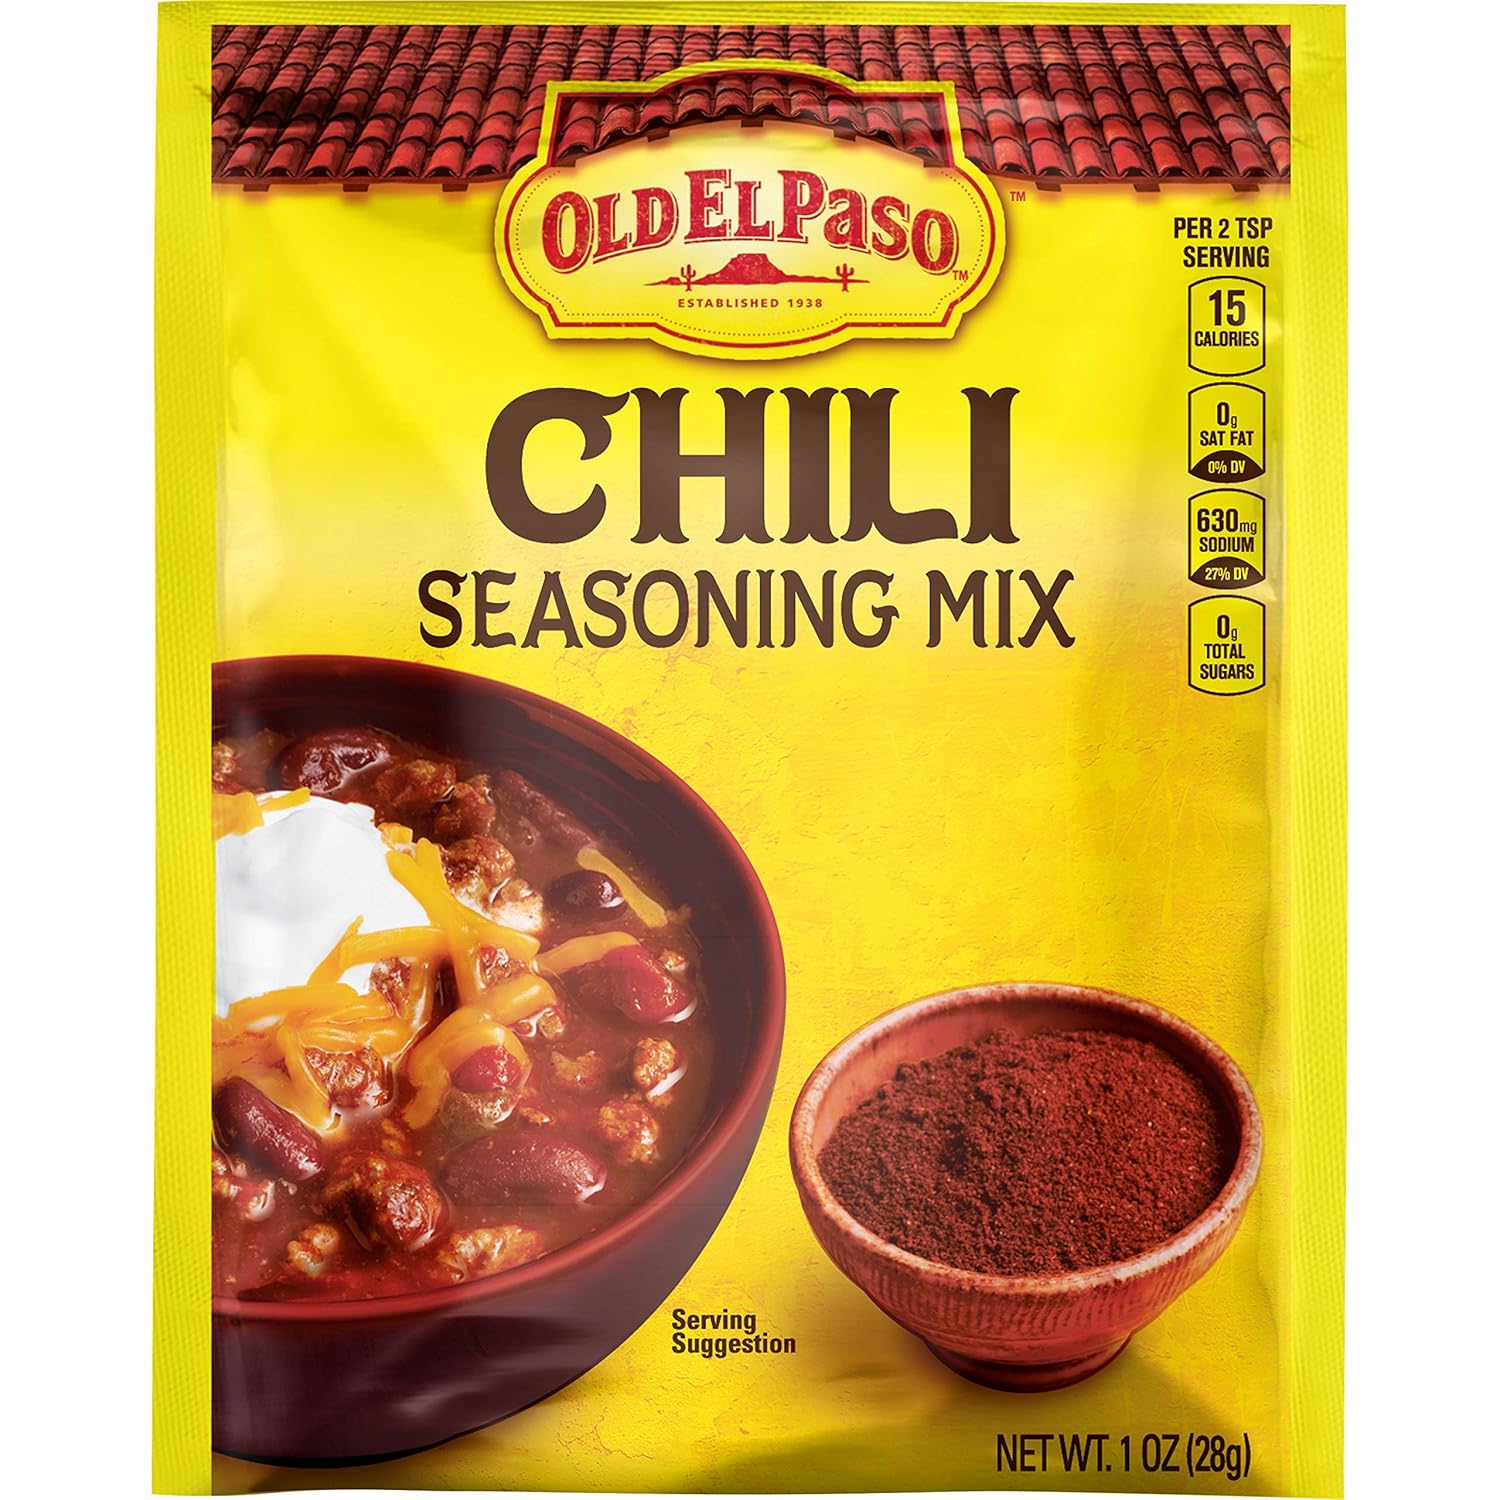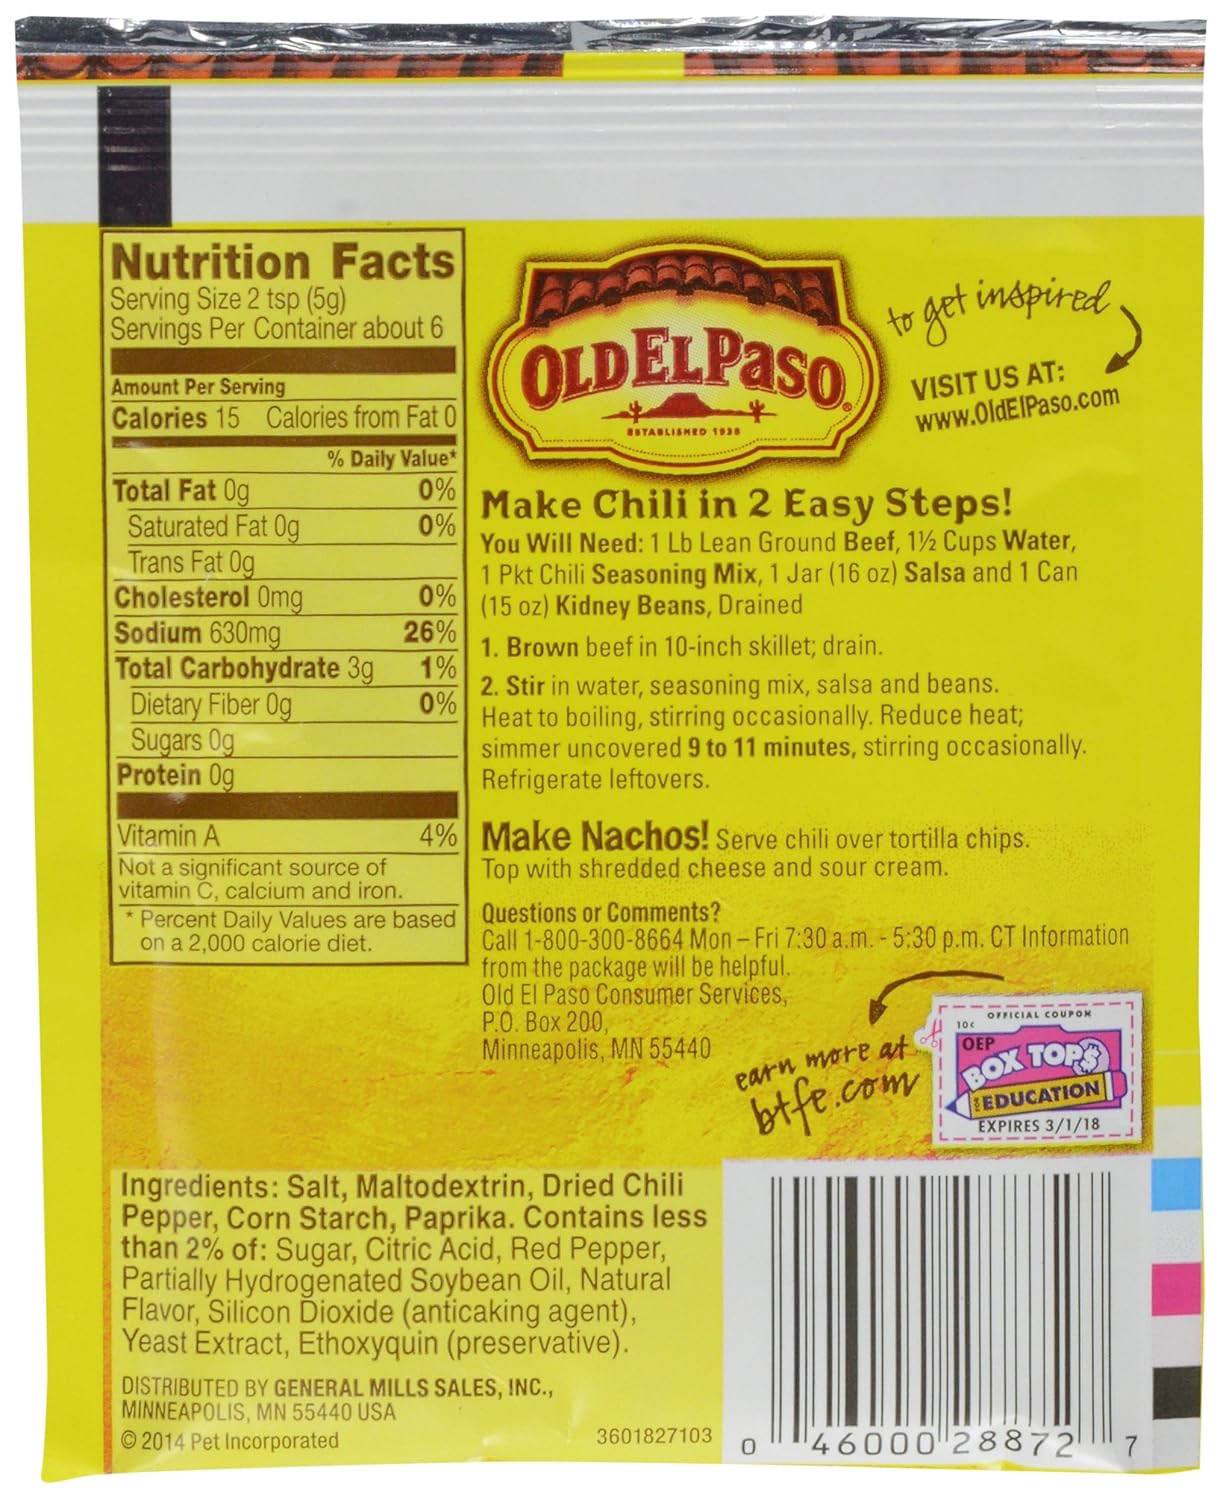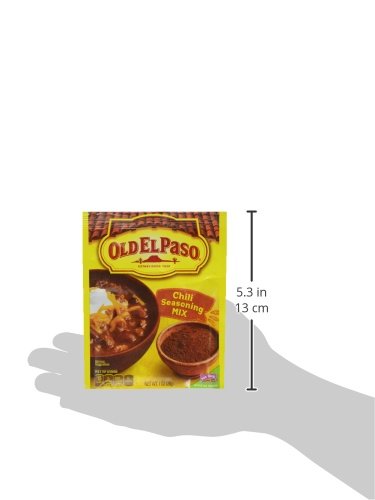
Old El Paso Chili Seasoning Mix 1 oz Packet
Category: Grocery
Make chili in 2 easy steps.
Features: Chili seasoning mix | Partially produced with genetic engineering